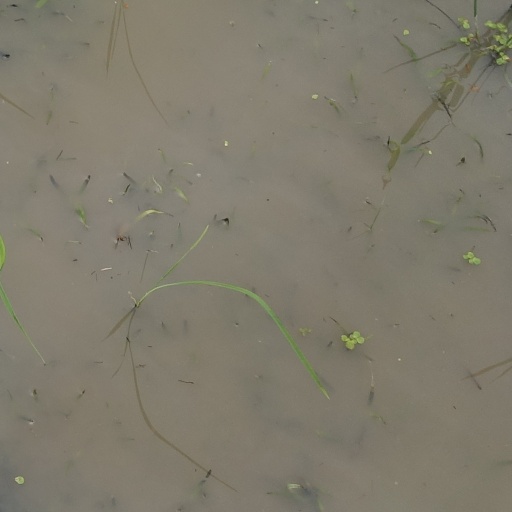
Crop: rice